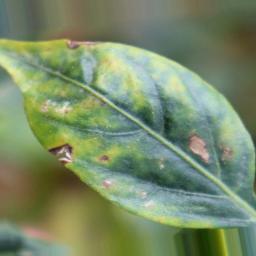
Label: nutritional